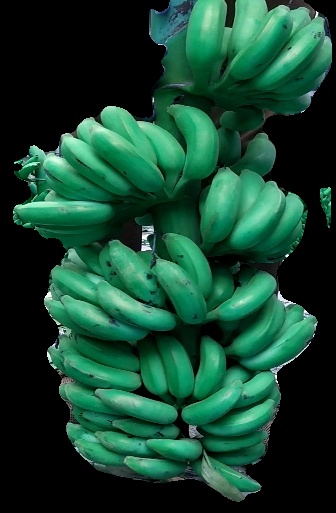
Variety: elakki-bale
Grade: grade1